Encanto

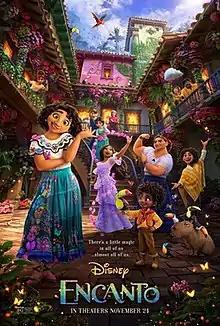
Theatrical release poster

Encanto is a 2021 American animated musical fantasy film produced by Walt Disney Animation Studios and released by Walt Disney Pictures. It was directed by Jared Bush and Byron Howard, co-directed by Charise Castro Smith, and produced by Yvett Merino and Clark Spencer, with original songs written by Lin-Manuel Miranda and an original score composed by Germaine Franco. The screenplay was written by Castro Smith and Bush, both of whom also conceived the film's story with Howard, Miranda, Jason Hand, and Nancy Kruse. The film stars the voices of Stephanie Beatriz, María Cecilia Botero, John Leguizamo, , Jessica Darrow, Angie Cepeda, Carolina Gaitán, Diane Guerrero, and Wilmer Valderrama, with Rhenzy Feliz, Ravi Cabot-Conyers, Adassa, and Maluma in additional roles. "Encanto" follows a multigenerational Colombian family, the Madrigals, led by a matriarch whose children and grandchildren—except for Mirabel Madrigal—receive magical gifts from a miracle, which they use to help the people in their rural community, called the Encanto. When Mirabel learns that the family is losing their magic, she sets out to find out why and save the family and house.